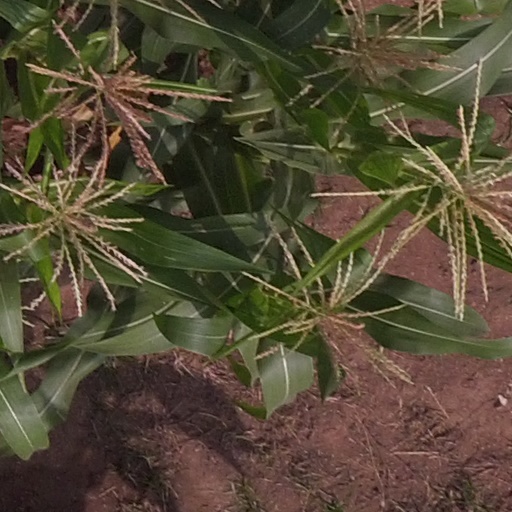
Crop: maize; corn